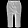
Label: Trouser